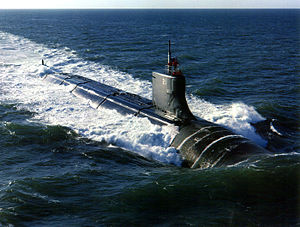
Seawolf-klassen
USS Seawolf (SSN-21) under søprøver
USS Seawolf (SSN-21) under søprøver
Seawolf-klassen er en USA ubådsklasse bygget til US Navy. Konstruktionen af klassen startede under den kolde krig og der var planlagt 29 enheder. Produktionen blev stoppet efter kun 3 enheder til fordel for den mindre og noget billigere Virginia-klasse.